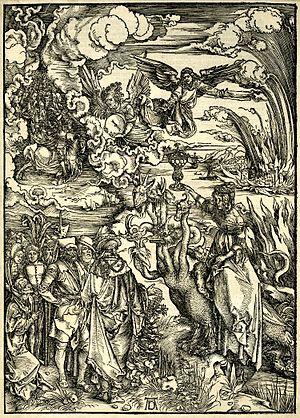
L'Apocalypse est une suite de 15 xylographies réalisées par Albrecht Dürer entre 1496 et 1498, inspirées du Livre de l'Apocalypse, dans le Nouveau Testament. Réunies en volume par Dürer, ces gravures constituent la seule série qu'il ait réalisée d'un seul jet. Il en donnera une seconde version en 1511 avec de légères modifications.